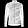
Label: Coat